Matadero Creek

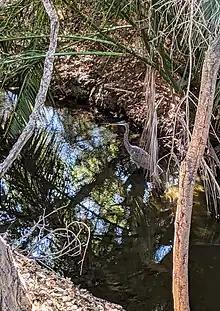
Matadero Creek at Hillview Avenue, Palo Alto, with great blue heron

Matadero Creek's mainstem begins at elevation 640 feet just north of Altamont Road and west of Black Mountain Road in Los Altos Hills. The creek has two significant tributaries, Arastradero Creek and Deer Creek. Arastradero Creek is protected by the Arastradero Preserve. Arastradero Creek begins at elevation 800 feet just south of the terminus of Alexis Drive in Palo Alto, and heads briefly west then north around the Palo Alto Hills Country Club where it is dammed to form small two small water bodies (Sobey Pond and Arastradero Lake), then joins Matadero Creek where Arastradero Road intersects Page Mill Road. Deer Creek begins at elevation 680 feet just north of Altamount Road and west of Taafe Road in Los Altos Hills, then flows northerly passing under Interstate 280 at the La Barranca Road underpass, where it turns west and parallels Purissima Road, crosses Arastradero Road and Deer Creek Road, before joining the Matadero Creek mainstem just south of Foothill Expressway and east of Page Mill Road. Deer Creek has also been labelled as Purisima Creek on some maps.